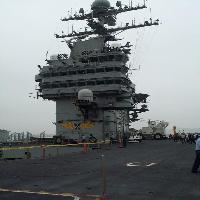
Weather: cloudy or overcast